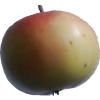
Label: Apple 11